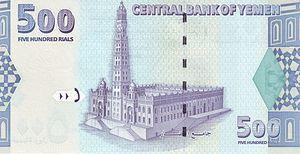
Le riyal yéménite est la monnaie officielle du Yémen. Il est né de la réunification du Yémen, fusionnant les deux systèmes économiques des deux États. Il est divisé en 100 fils au total.